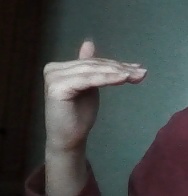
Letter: khaa